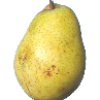
Label: Pear Monster 1